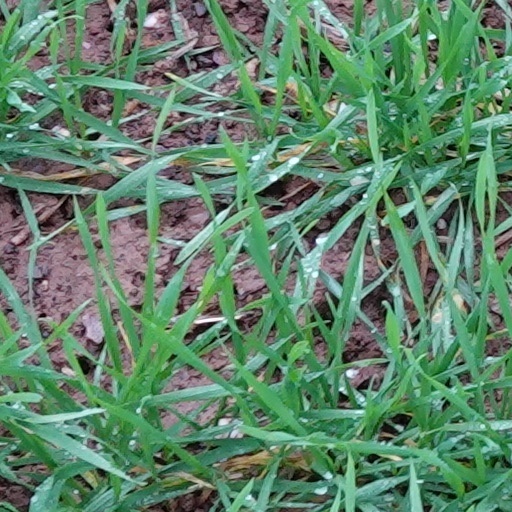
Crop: wheat